Aoife O'Donovan

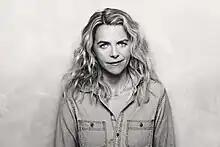
O'Donovan in 2021

Aoife Maria O'Donovan (born November 18, 1982) is an American singer and Grammy Award-winning songwriter. She is best known as the lead singer for the string band Crooked Still, as well as one-third of the supergroup folk trio I'm with Her alongside Sarah Jarosz and Sara Watkins. As a solo artist, O'Donovan has released four critically acclaimed studio albums: "Fossils" (2013), "In the Magic Hour" (2016), "Age of Apathy ("2022, nominated for the Best Folk Album Grammy Award), and "All My Friends" (2024, nominated for the Best Folk Album and Best American Roots Song Grammy Awards). She has also released multiple noteworthy live recordings and EPs, including "Blue Light" (2010), "Peachstone" (2012), "Man in a Neon Coat: Live From Cambridge (2016), In the Magic Hour: Solo Sessions" (2019), and "Bull Frog's Croon (and Other Songs)" (2020). She also spent a decade contributing to the radio variety shows "Live from Here" and "A Prairie Home Companion". Her first professional engagement was singing lead for the folk group The Wayfaring Strangers.